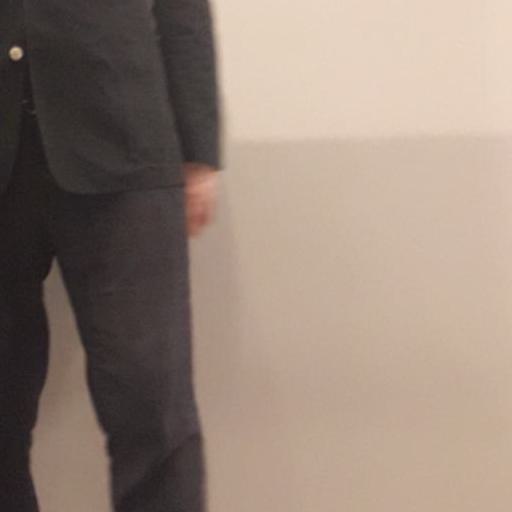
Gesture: no_gesture